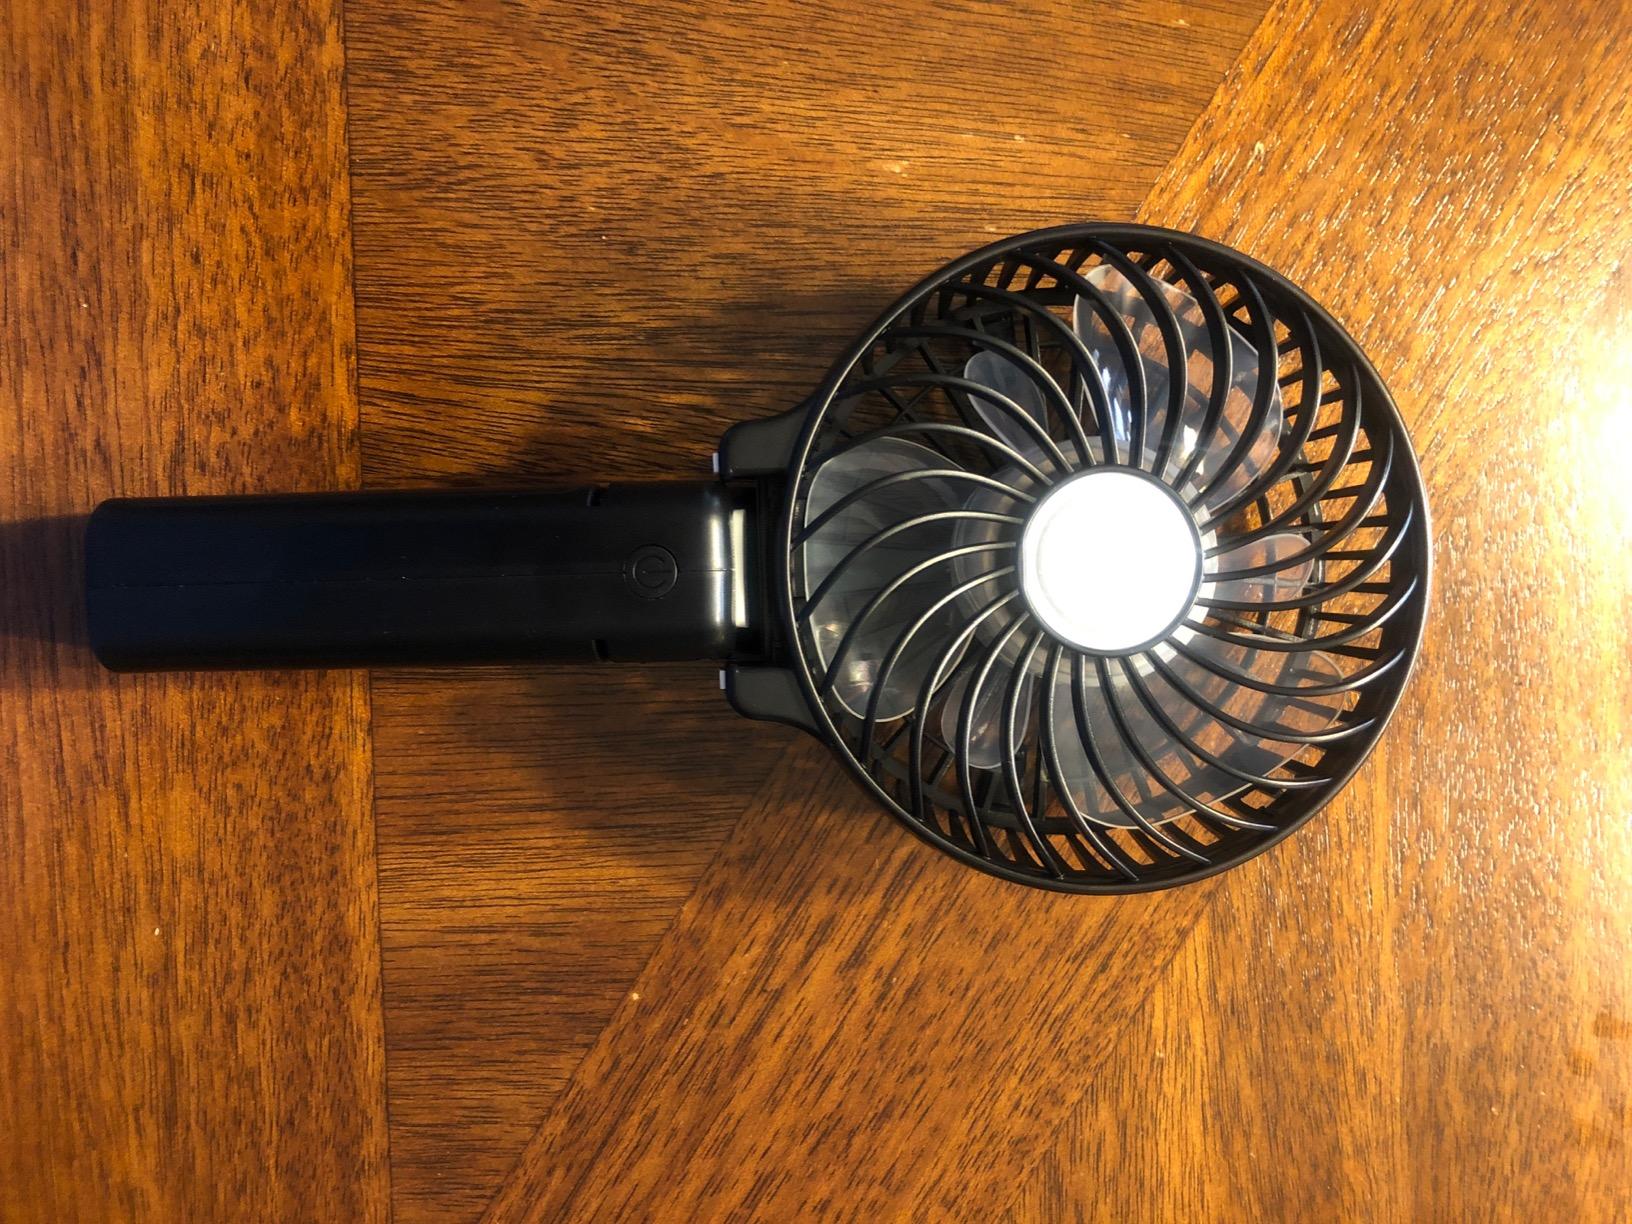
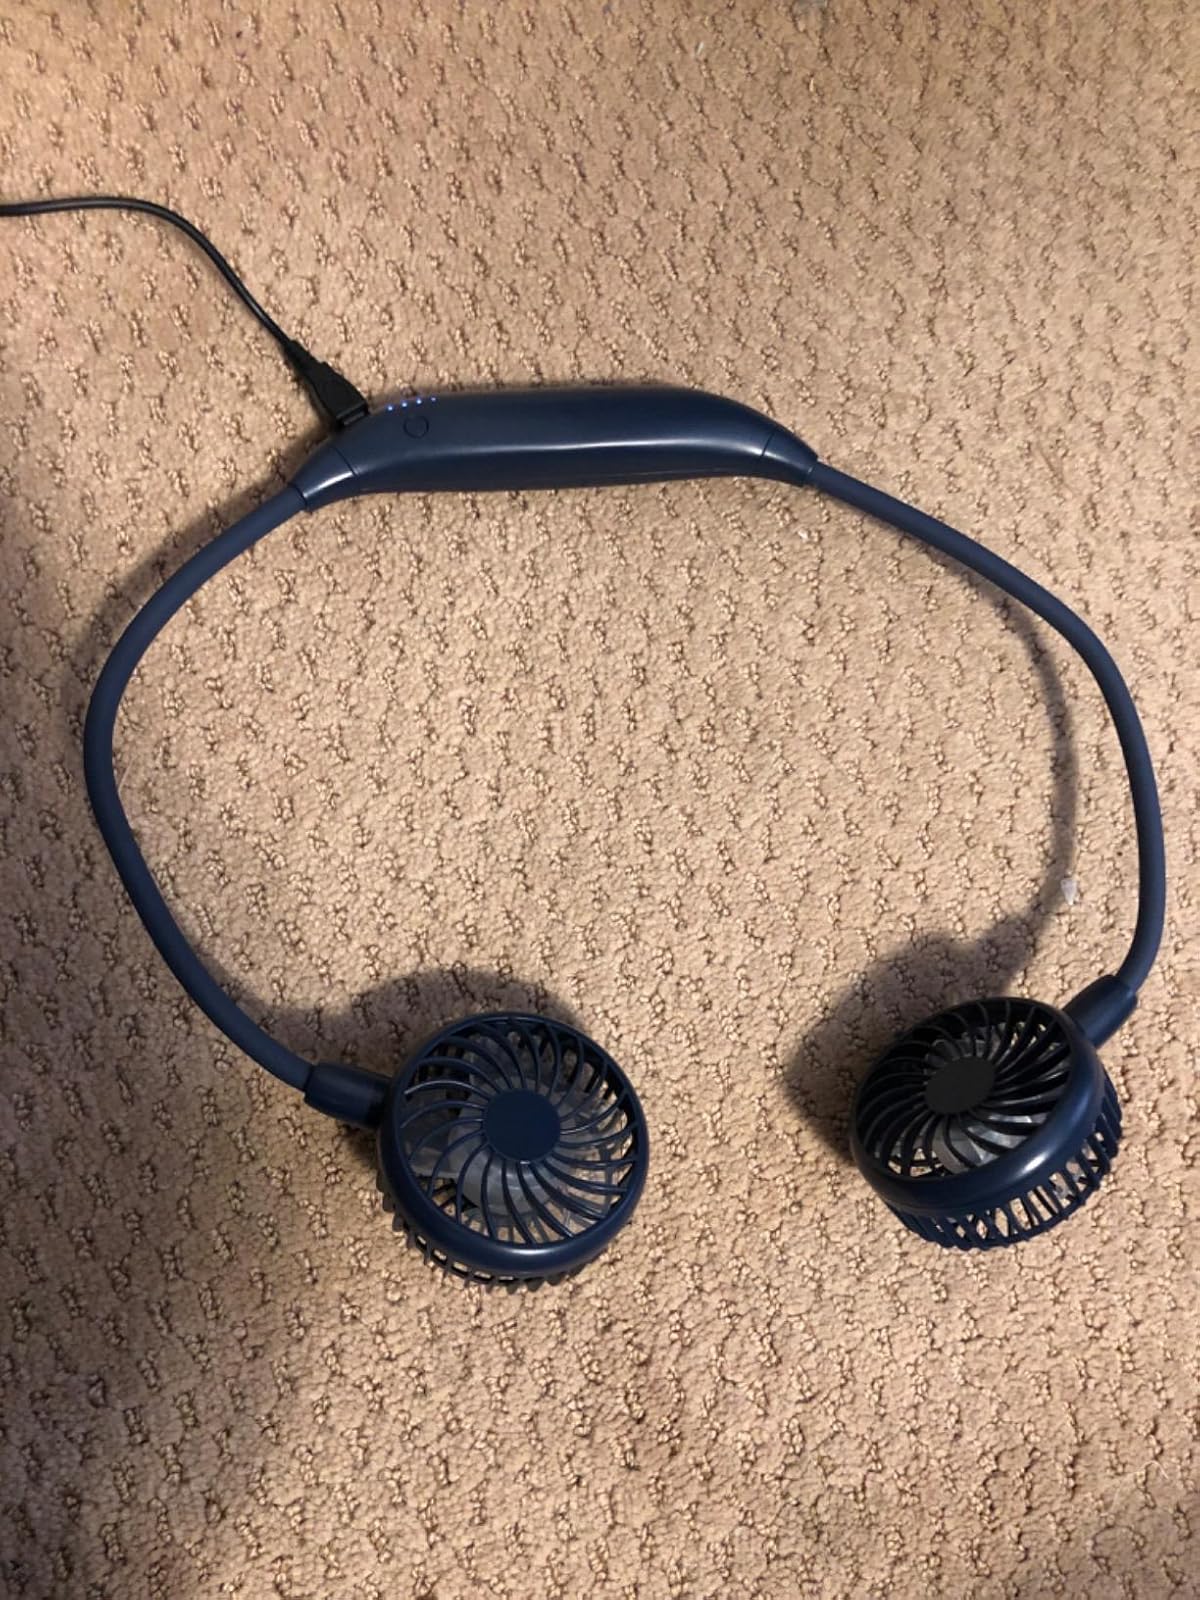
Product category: fan
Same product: no